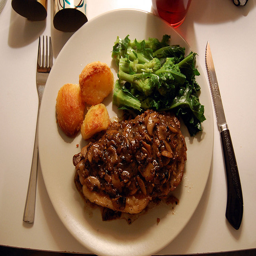
A plate of food sits on the table with a fork and knife.
meat with onions and sauce on a plate next to potatoes and broccoli
A table set with a plate of food.
A meal of steak, broccoli and some biscuits.
A chicken breast, potatoes and a vegetable on a dinner plate.